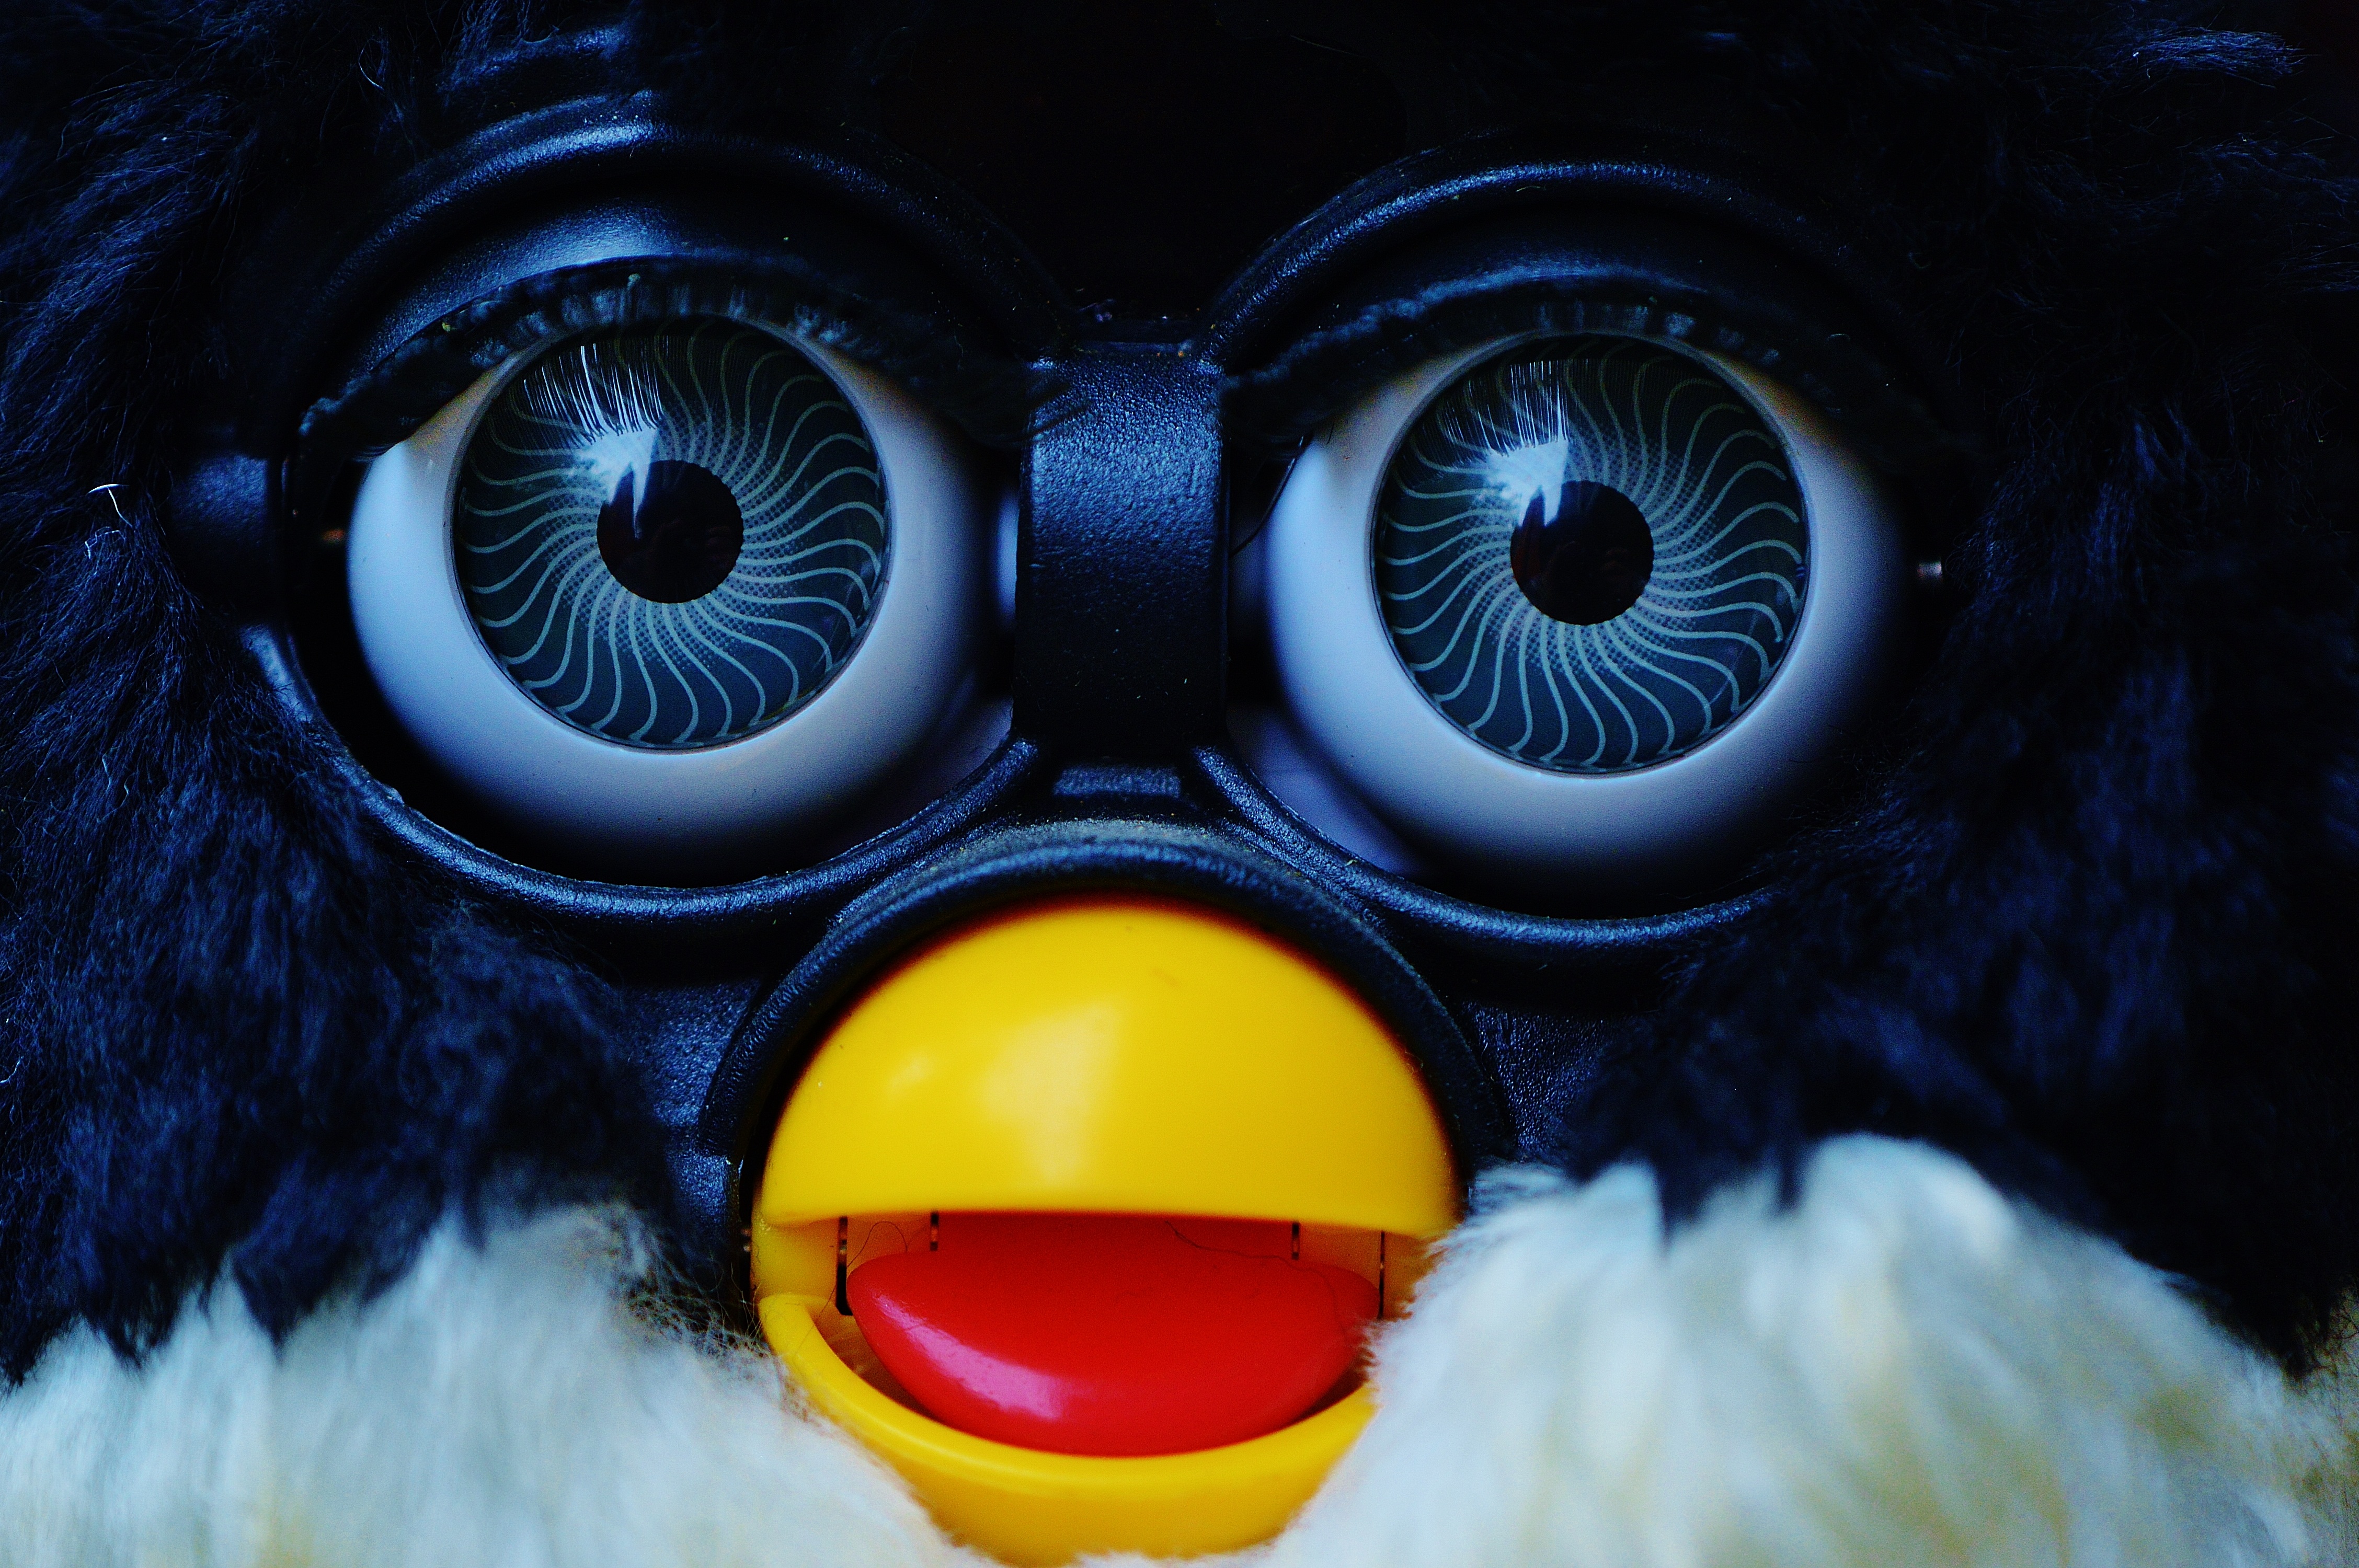
bird, sweet, cute, color, blue, clothing, black, yellow, blue eye, close up, children, mask, eye, head, toys, funny, stuffed animal, costume, macro photography, soft toy, furby